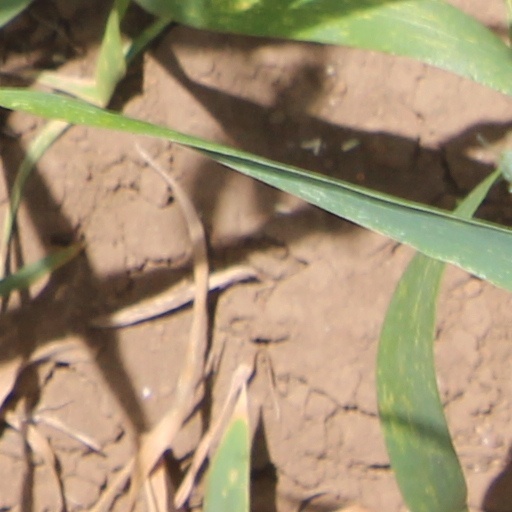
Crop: wheat